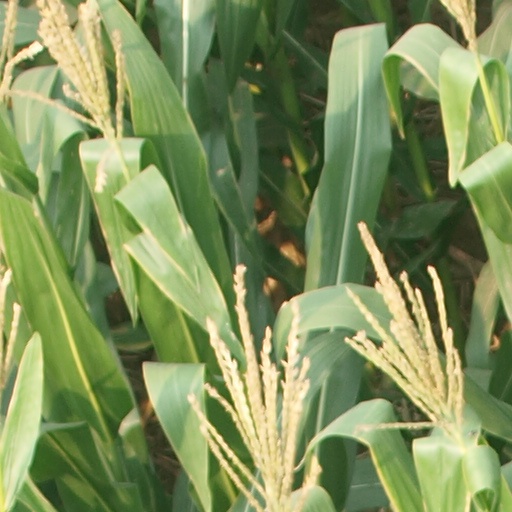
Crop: maize; corn